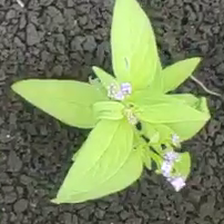
Weed species: Kena_(Commplina_benghalensio)